L. B. Menefee House

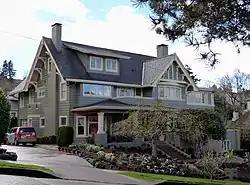

The L.B. Menefee House is a house located in the Portland Heights neighborhood of Portland, Oregon designed by prominent architect John Virginius Bennes. The house is registered on the National Register for Historic Places. The house was originally designated to house the archbishop of the Roman Catholic Archdiocese of Portland, Oregon.